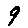
Label: 9